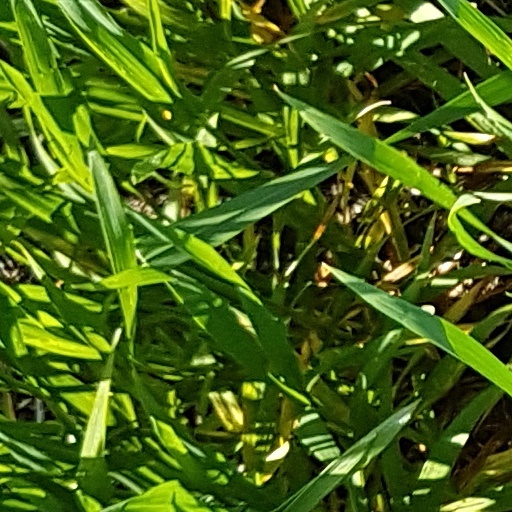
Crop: wheat